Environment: lab
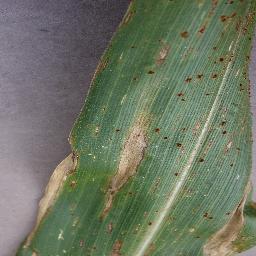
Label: northern_corn_leaf_blight